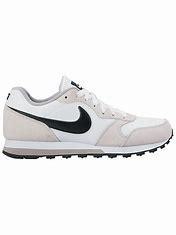
Brand: Nike
Model: MD Runner 2